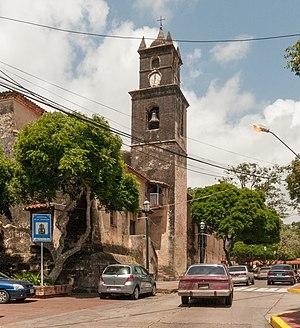
Francisco Suniaga est un écrivain vénézuélien né en 1954 à La Asunción.